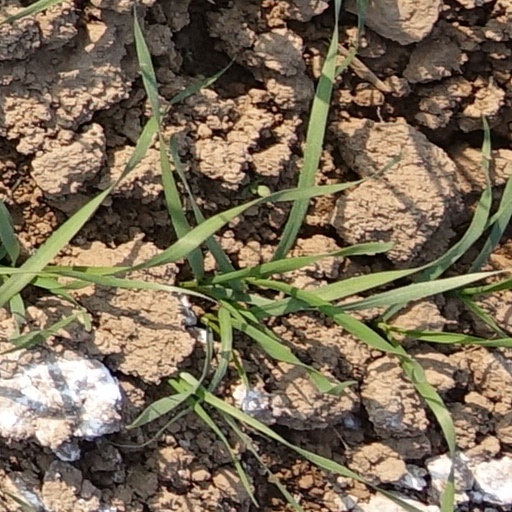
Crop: wheat